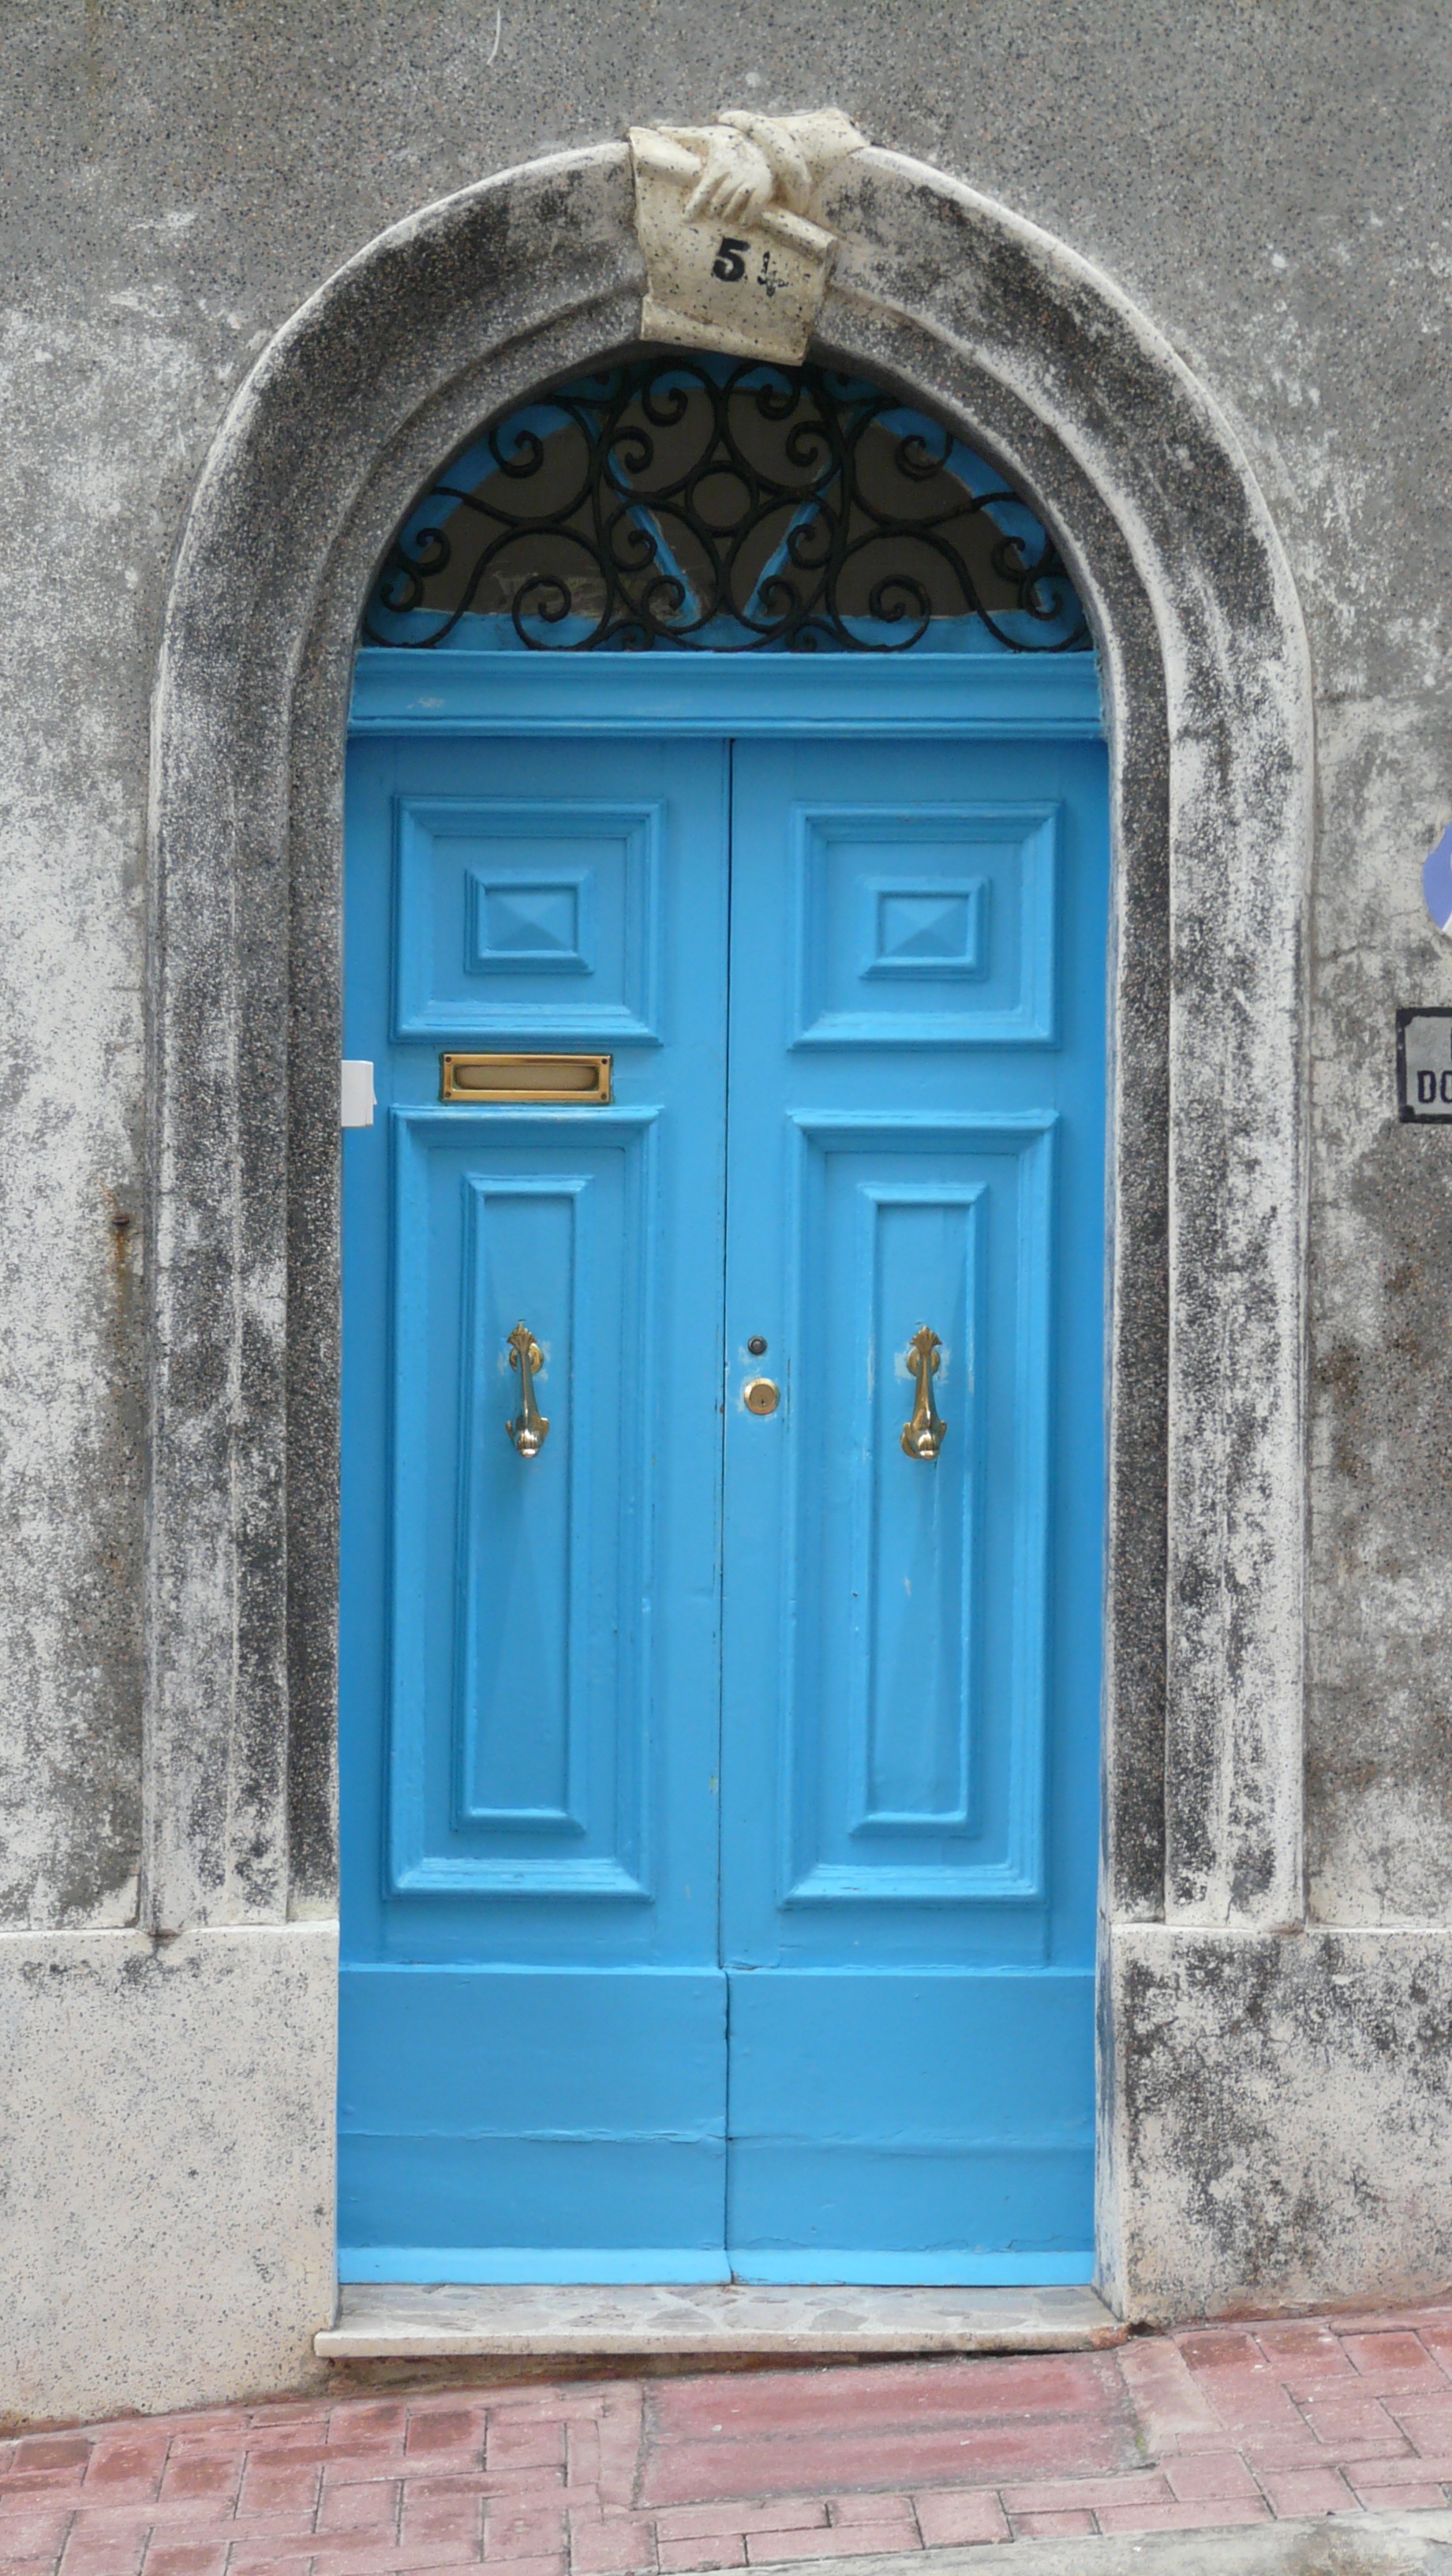
window, old, arch, facade, blue, door, front door, malta, hinged door